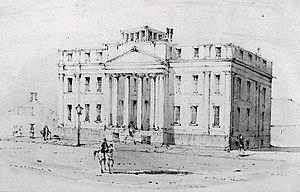
Hannah Beswick, originaire de Birchin Bower, Hollinwood, Oldham, en Angleterre, était une femme fortunée qui avait une peur pathologique d'être enterrée vivante. Après sa mort, son corps fut embaumé et gardé hors-sol pour être régulièrement observé afin de détecter quelque signe de vie possible.